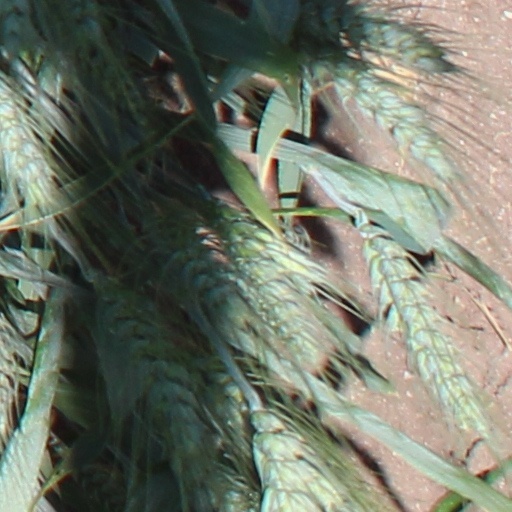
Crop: wheat